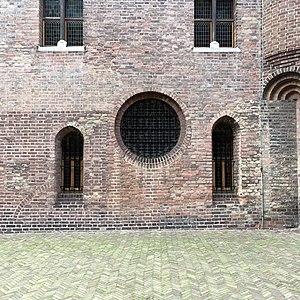
Les trois fenêtres de la salle de cave sous la Rolzaal. La salle de cave voûtée a une longueur de 24,5 mètres et une largeur allant de 8,77 mètres du côté sud à 9,07 mètres du côté nord. En partie à cause de la remontée du sol sur le Binnenhof à la fin du Moyen Âge, la salle est maintenant partiellement souterraine. On sait peu de choses sur la fonction d'origine et l'utilisation de la soi-disant salle de cave, qui n'est en réalité pas une cave. Español: Las tres ventanas de la sala de bodega debajo del Rolzaal. La sala de bodega abovedada tiene una longitud de 24,5 metros y un ancho que va desde los 8,77 metros en el lado sur hasta los 9,07 metros en el lado norte. En parte debido a la elevación del terreno en el Binnenhof a finales de la Edad Media, la sala ahora está parcialmente por debajo del nivel del suelo. Poco se sabe sobre la función original y el uso de la llamada sala de bodega, que en realidad no es una bodega.